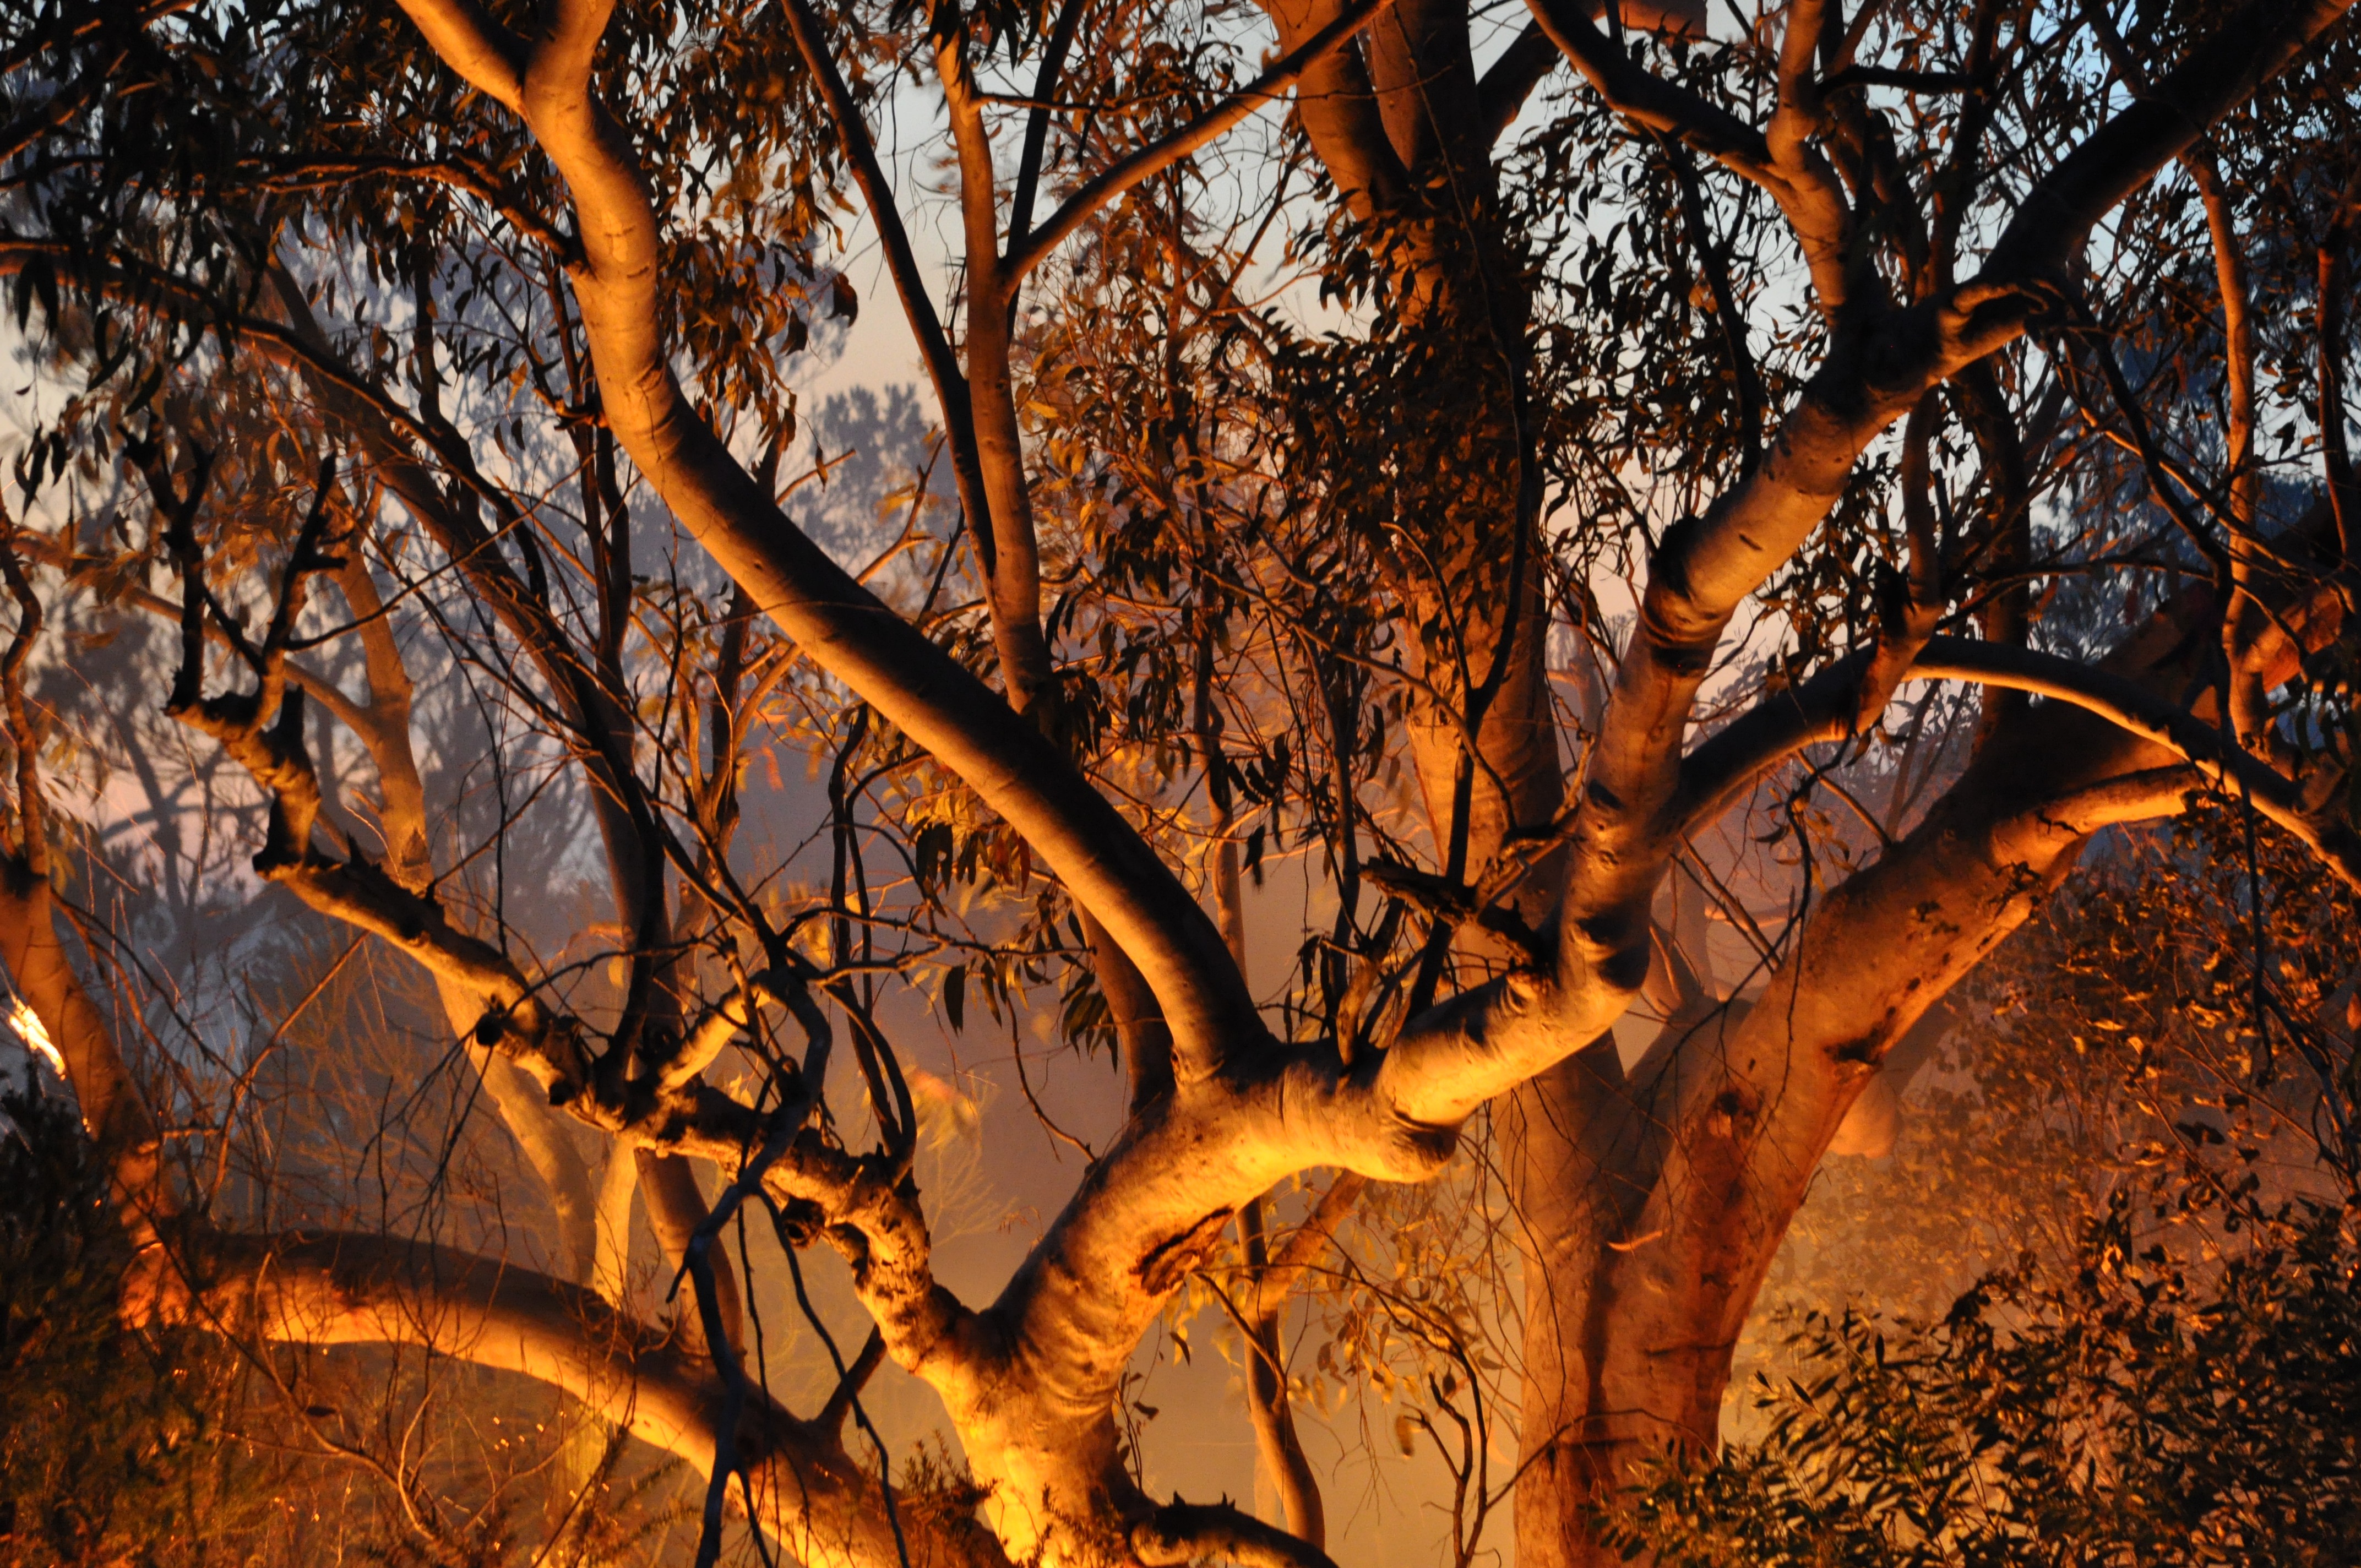
tree, nature, forest, branch, light, plant, sunlight, leaf, trunk, autumn, fire, soil, season, woodland, habitat, bush fires, natural environment, woody plant